Ávila

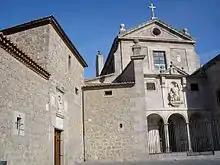
Convento de San José

Highlight the tomb of Saint Peter of the Boat and, above all, the Cenotaph of the Holy Brothers Martyrs, the head of the temple, Saint Vincent of Ávila, and her sisters, along with the torture he suffered in the 4th century, Saint Sabina and Saint Cristeta, (Cenotafio de los santos Vicente, Sabina y Cristeta), one of the most important works of Romanesque sculpture in Spain.